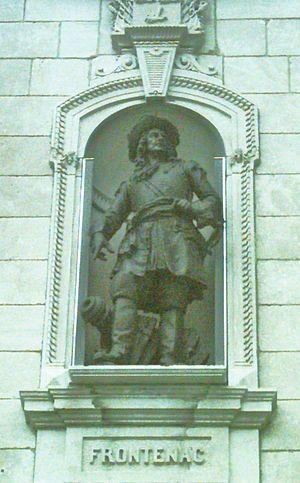
Louis de Buade, Comte de Frontenac, statue de la façade de l'hôtel du Parlement, Québec.
Le Château Frontenac est un célèbre hôtel de Québec situé dans le Vieux-Québec surplombant le fleuve Saint-Laurent depuis la terrasse Dufferin. Inauguré en 1893, il a été désigné lieu historique national du Canada en 1981. L'hôtel est de style Château, inspiré notamment de la Renaissance française et des châteaux de la Loire.
L'hôtel du Parlement du Québec est l'édifice abritant l'Assemblée nationale du Québec. Situé au 1045 rue des Parlementaires, il fut construit d'après les plans d'Eugène-Étienne Taché entre 1877 et 1886, au cœur de la colline parlementaire de Québec et à la limite de l’arrondissement historique du Vieux-Québec. L'Assemblée nationale y tint sa première réunion le 27 avril 1886. Dans ses fonctions législatives, il succède à une série d'édifices dont le premier fut construit en 1620 et parmi lesquels se trouvèrent, dès 1791, deux autres complexes parlementaires.